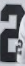
Number: 2